Nikephoros Theotokis

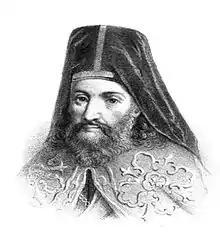
Nikephoros Theotokis

Nikephoros Theotokis or Nikiforos Theotokis (or Никифор Феотокис; 1731–1800) was a Greek scholar and theologian, who became an archbishop in the southern provinces of the Russian Empire. A polymath, he is respected by the Greek Orthodox church as one of the "teachers of the nation".